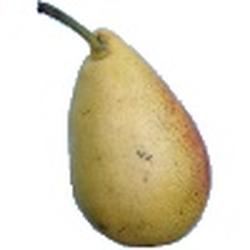
Label: Pear